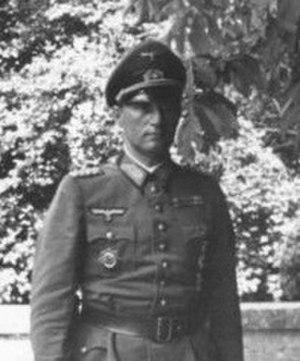
Cette page concerne les événements qui se sont produits durant l'année 1894 en Lorraine.